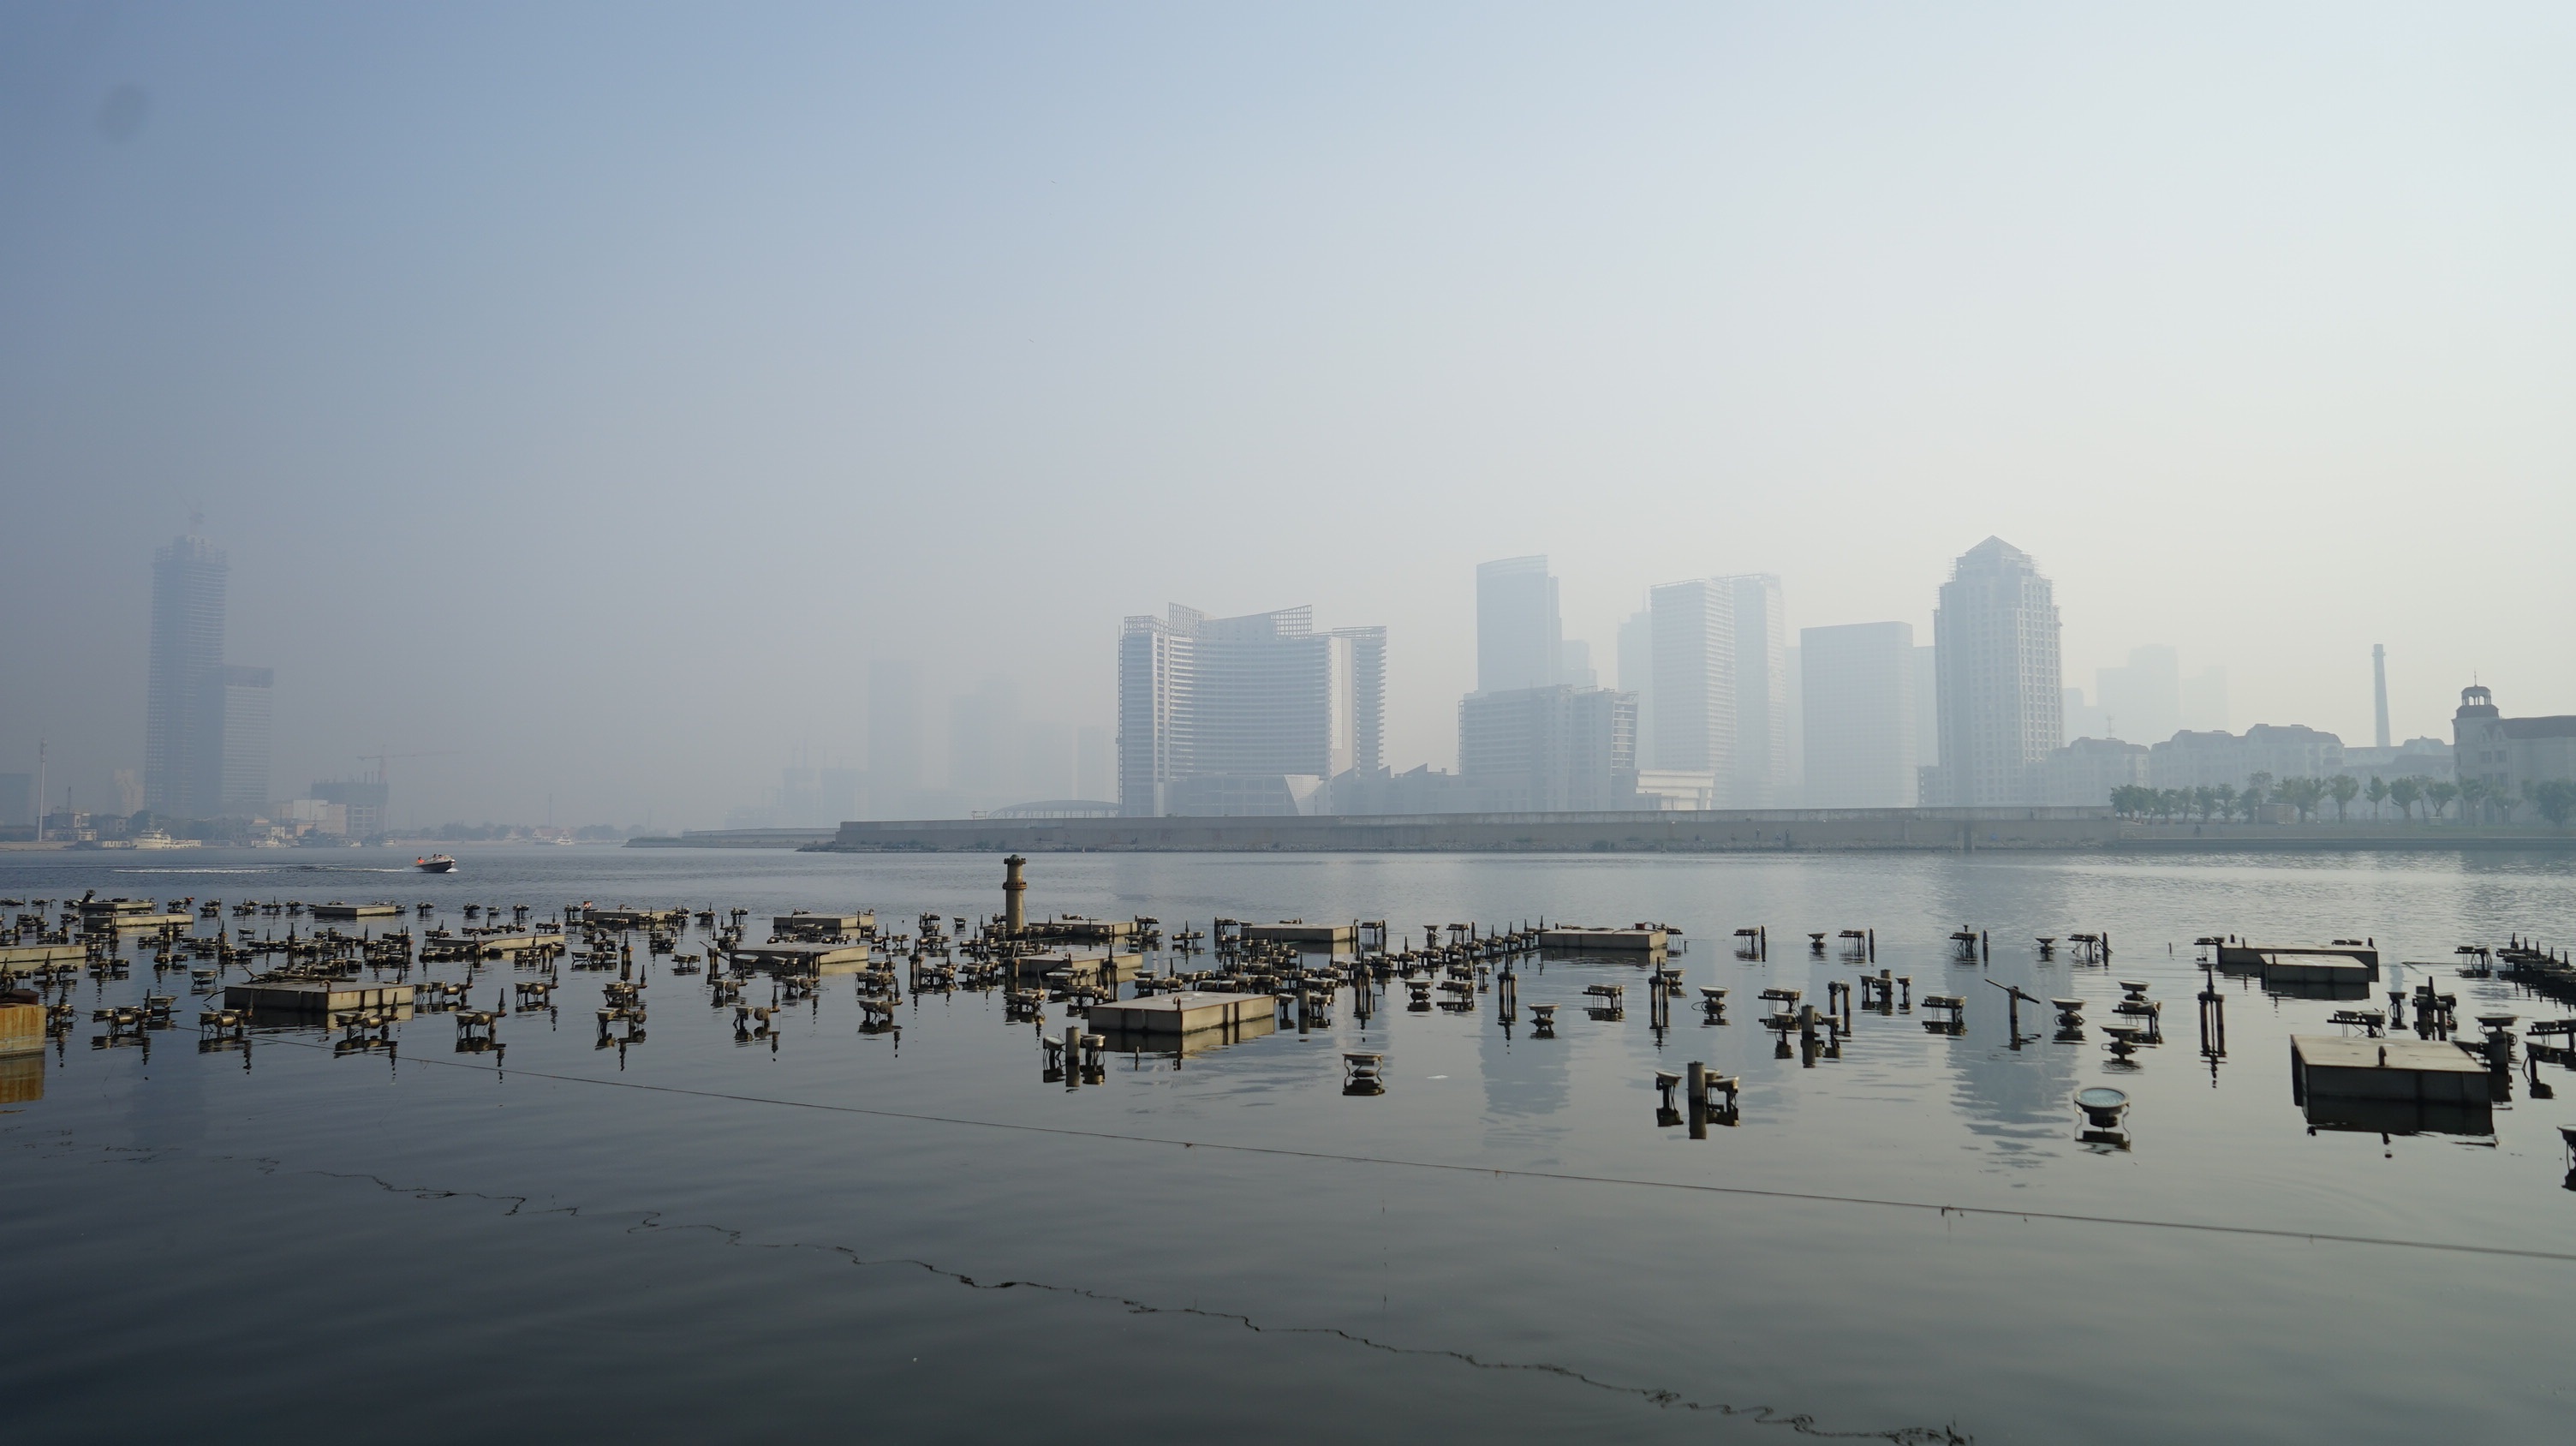
sea, horizon, snow, winter, fog, mist, skyline, morning, dawn, city, skyscraper, cityscape, downtown, dusk, evening, reflection, weather, haze, the scenery, mirage, the urban landscape, urban area, atmospheric phenomenon, human settlement, atmosphere of earth, haihe